Palopo

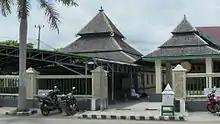
17th-century Palopo Old Mosque is one of the oldest mosques in Indonesia.

Palopo was founded c. 1620, probably under the second Muslim ruler of Luwu Kingdom, Sultan Abdullah Muhiddin, who is buried at Malangke, the former palace centre of Luwu. His momental grave, which was carved with Majapahit-style floral decorations, was destroyed by Kahar Muzakkar rebels in the 1950s: nothing today remains except the location. The advantage of Palopo over the former palace centre was the potential for trade with the Toraja-speaking Seko-Rongkong valleys. The town sits at the foot of a steep, winding pass which leads into the highland regions. In the late 19th century this trade consisted primarily of coffee and slaves. Gold panned from upland rivers may also have been an attraction. Dammar was an important export in the later period.